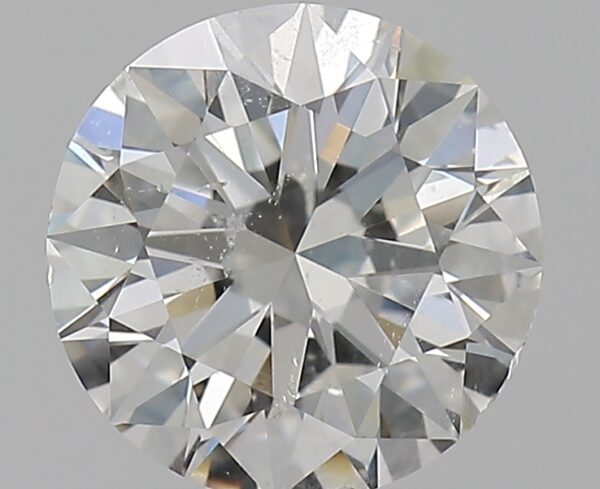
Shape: round
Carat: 1
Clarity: SI2
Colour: G
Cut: EX
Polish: EX
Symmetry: EX
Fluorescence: ST
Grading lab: GIA
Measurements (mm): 6.37 x 6.42 x 3.96